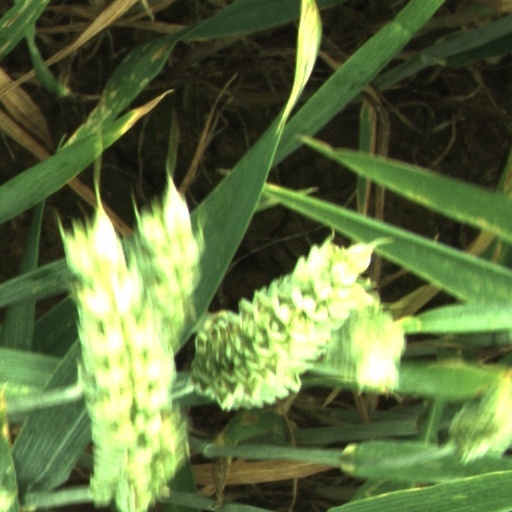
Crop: wheat